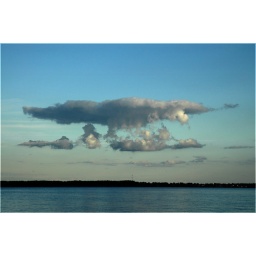
Sunset clouds over the lake Peno, Russia.